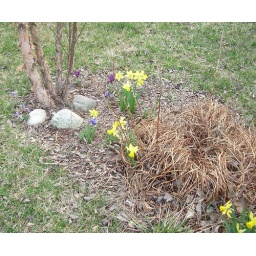
Daffodils, anemones, dwarf iris in front flower bed